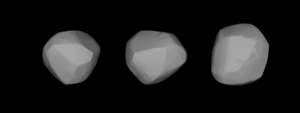
(146) Lucine est un astéroïde de la ceinture principale découvert par Alphonse Borrelly le 8 juin 1875.